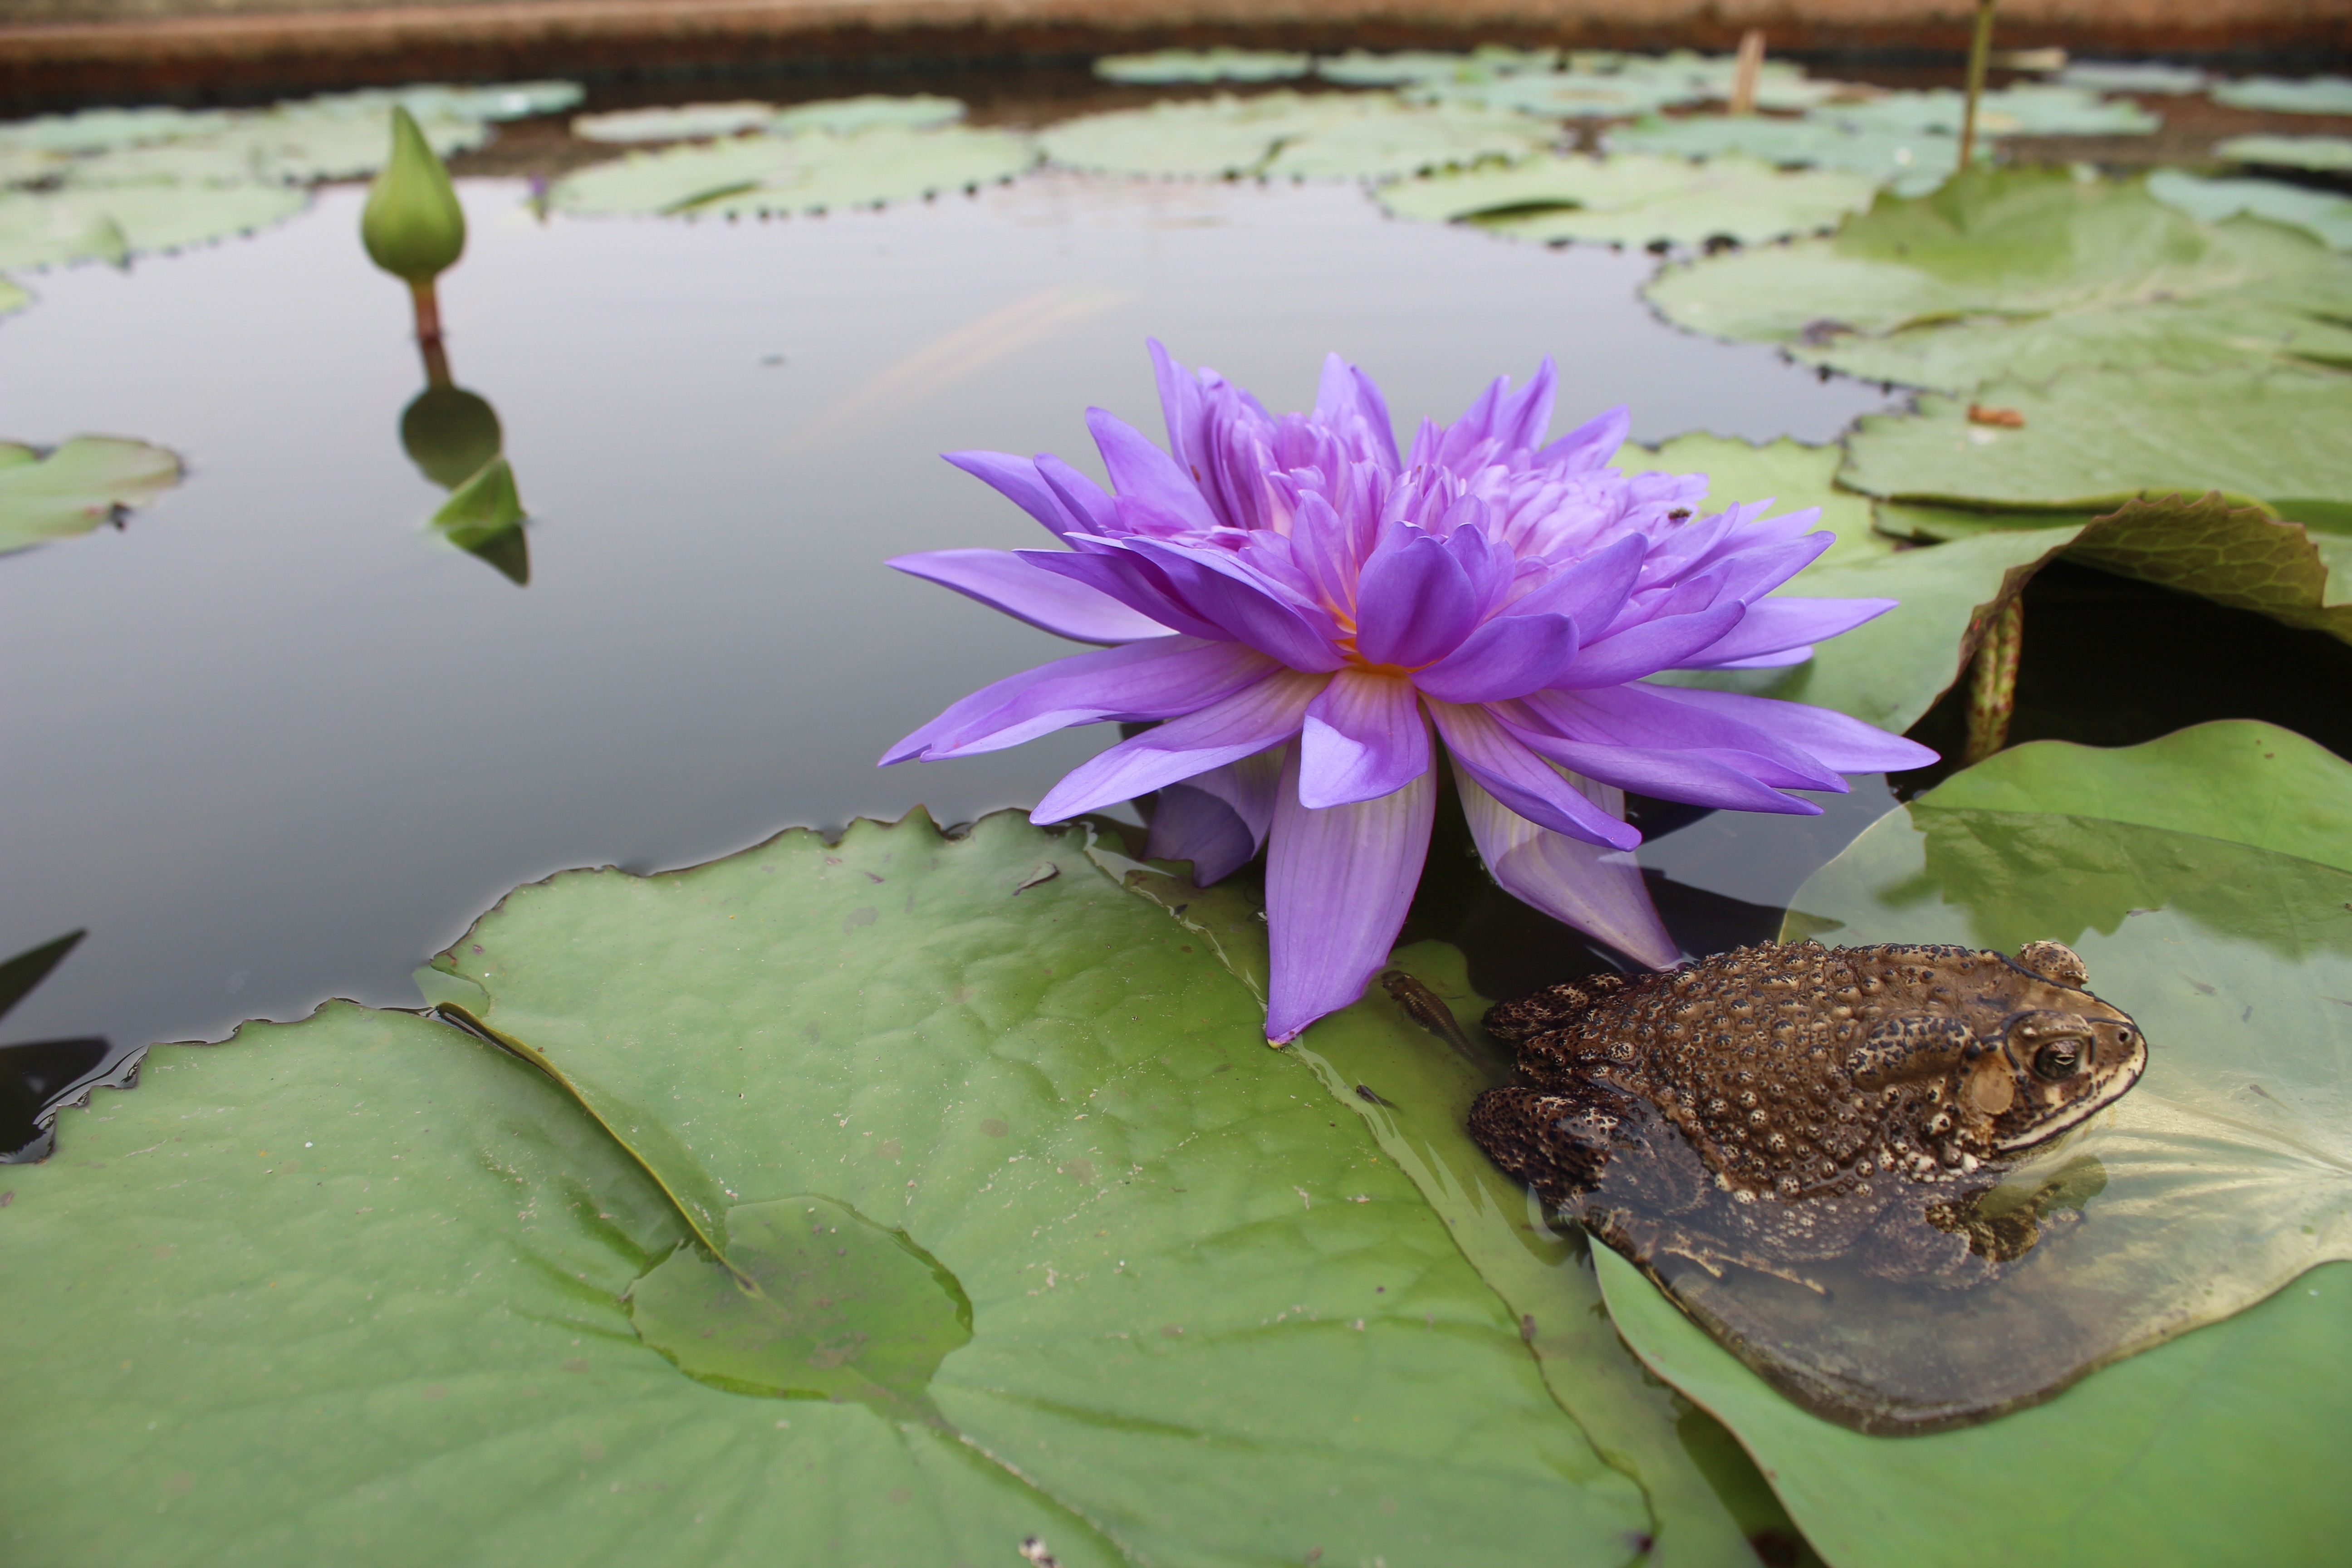
plant, leaf, flower, purple, petal, pond, green, botany, frog, toad, amphibian, aquatic plant, flora, water lily